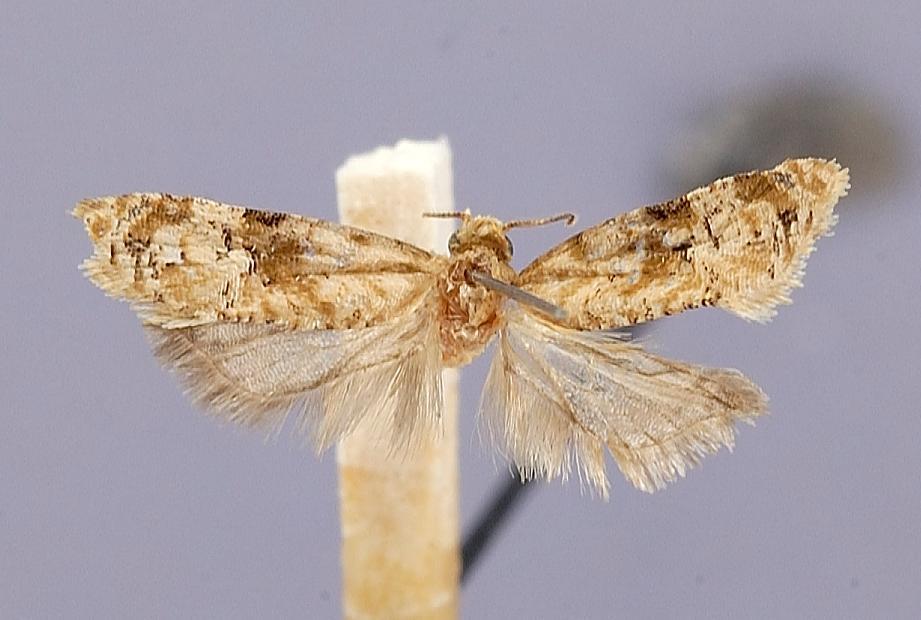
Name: Phalonidia heterophaea
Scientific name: Phalonidia heterophaea Clarke, 1968
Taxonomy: Animalia, Arthropoda, Insecta, Lepidoptera, Tortricidae
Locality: Antioquia, La Estrella, 1730 m, Antioquia, Colombia
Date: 13 Dec 1959